Grandson railway station

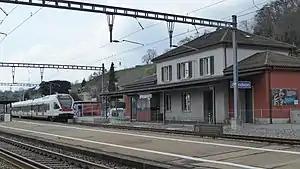
The station in 2018

Grandson railway station is a railway station in the municipality of Grandson, in the Swiss canton of Vaud. It is an intermediate stop on the standard gauge Jura Foot line of Swiss Federal Railways.